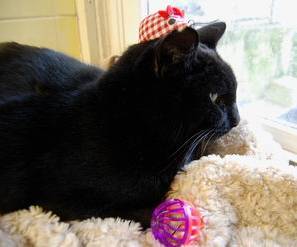
Label: cat